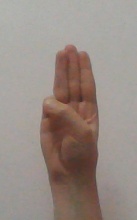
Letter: thaa